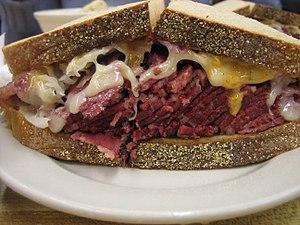
Cette page présente différents sandwichs et tartines existant à travers le monde.